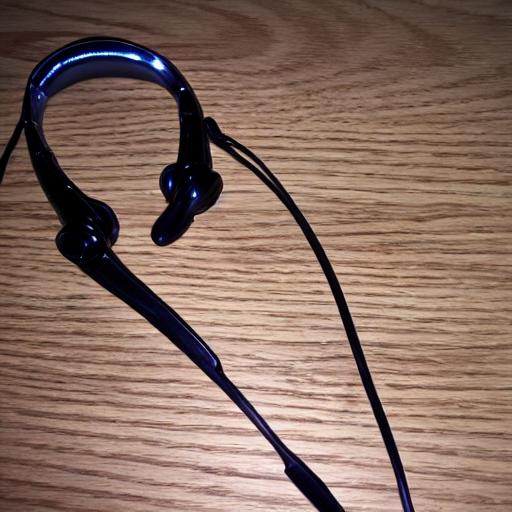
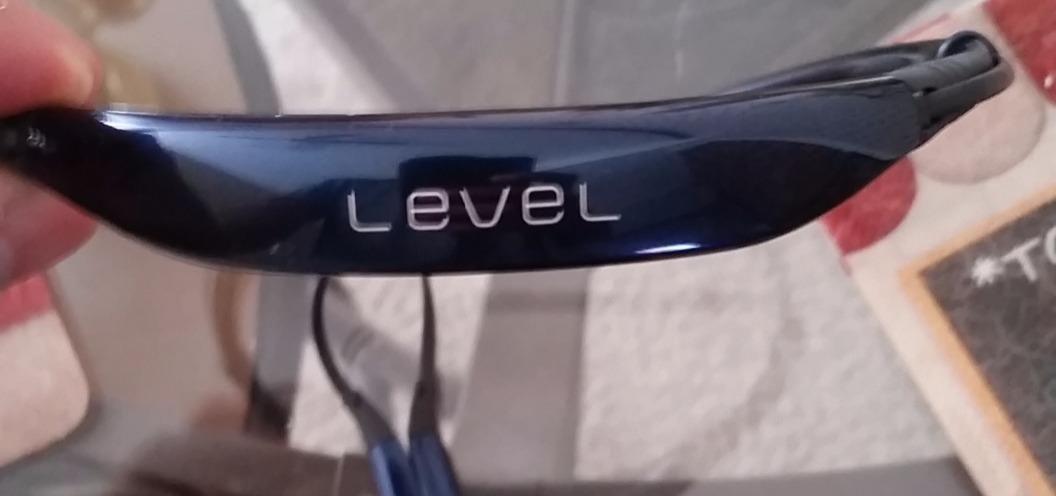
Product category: headphones
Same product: no